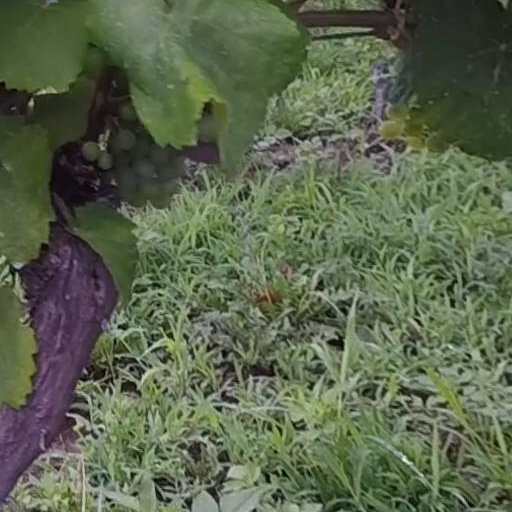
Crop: grape